Gandino

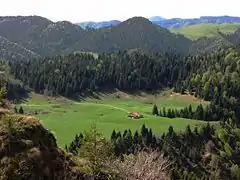
The Field of Avene, where finds of the Upper Paleolithic were found

Gandino (Bergamasque: ) is a "comune" (municipality) in the Province of Bergamo in the Italian region of Lombardy, located about northeast of Milan and about northeast of Bergamo.